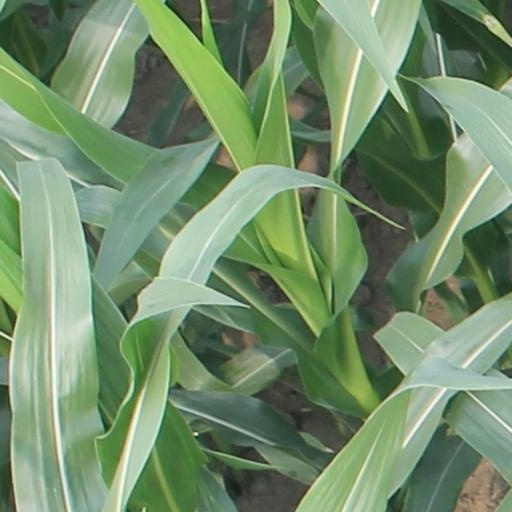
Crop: maize; corn